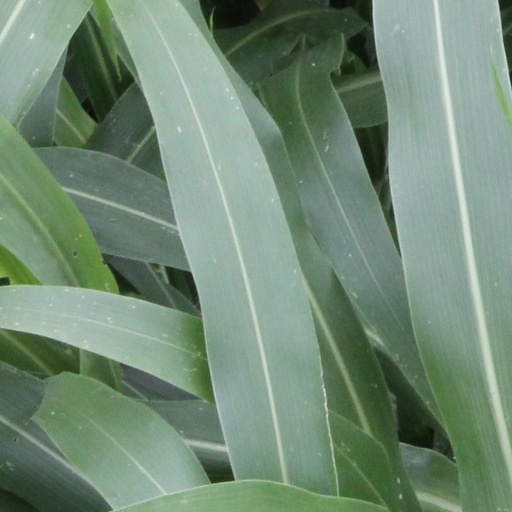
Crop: sorghum